Saint-Pierre-le-Vieux, Seine-Maritime

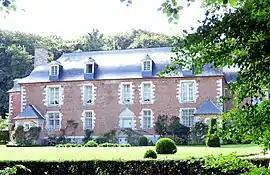
The chateau of Herbouville in Saint-Pierre-le-Vieux

Saint-Pierre-le-Vieux is a commune in the Seine-Maritime department in the Normandy region in north-western France.